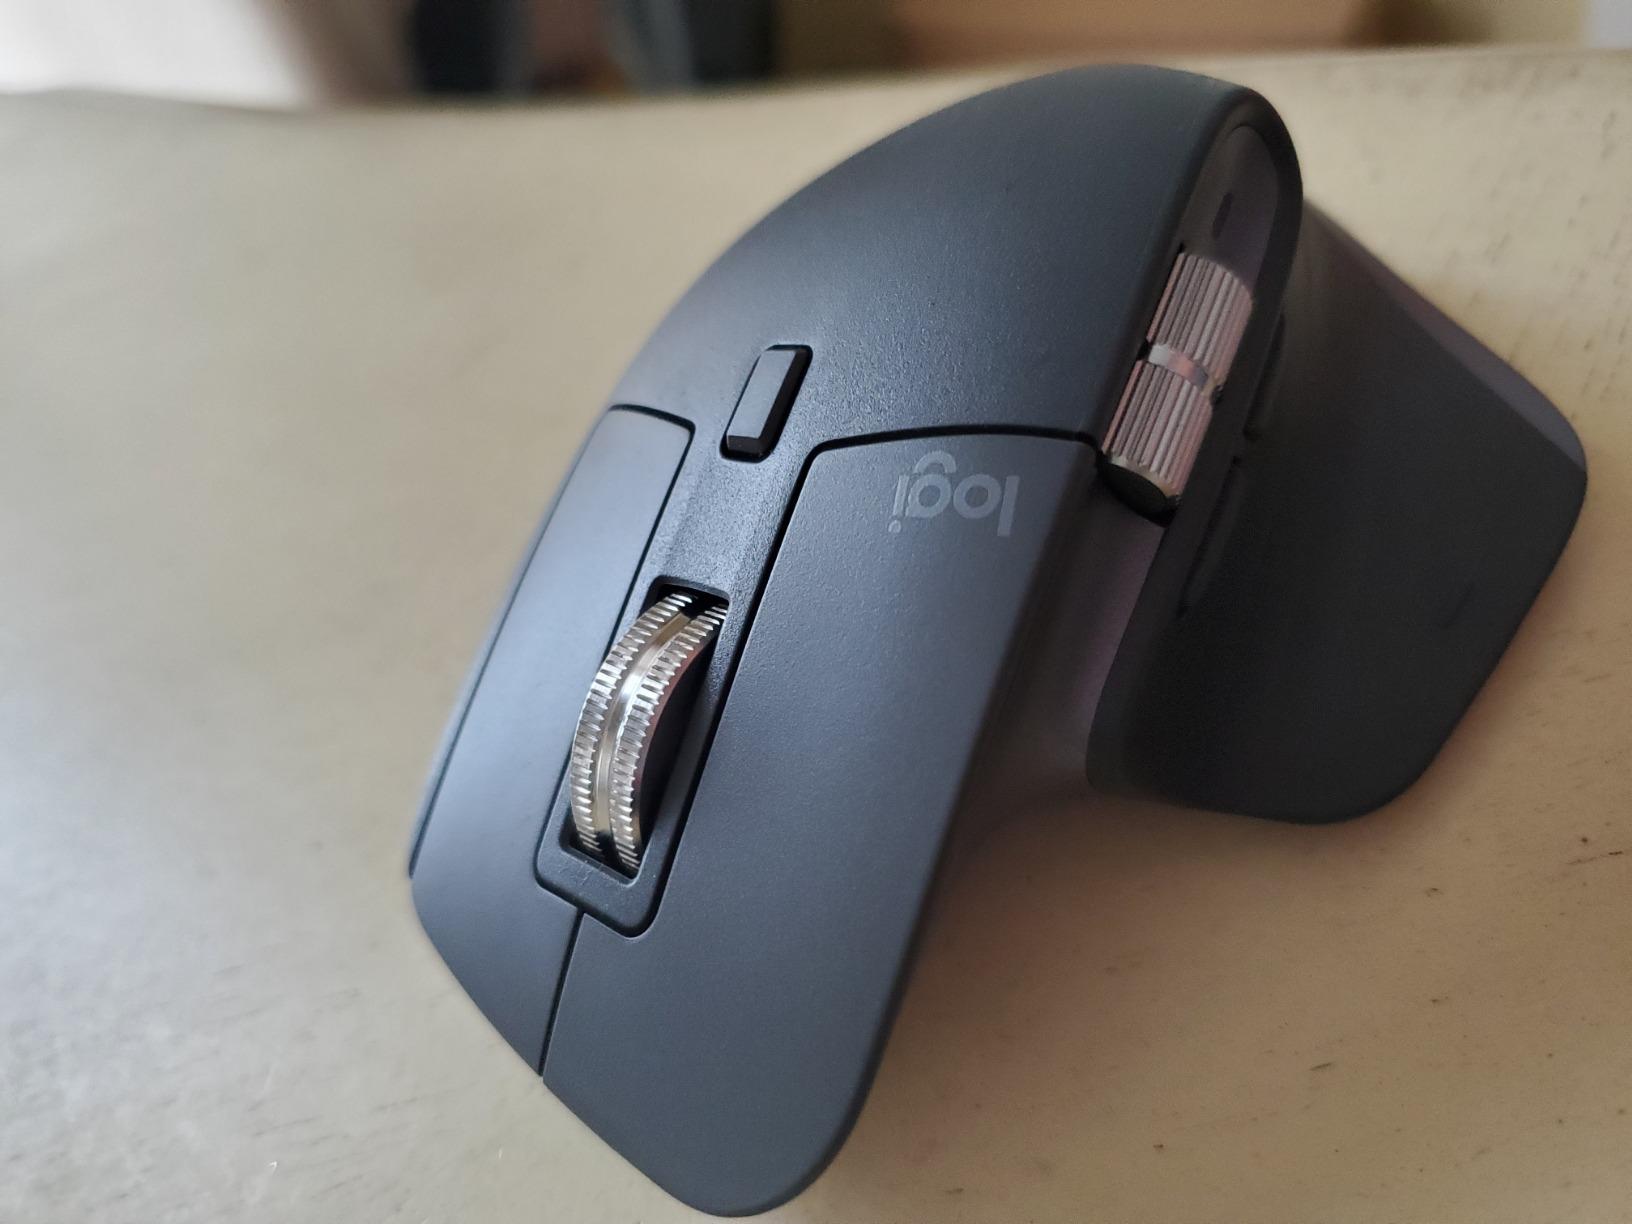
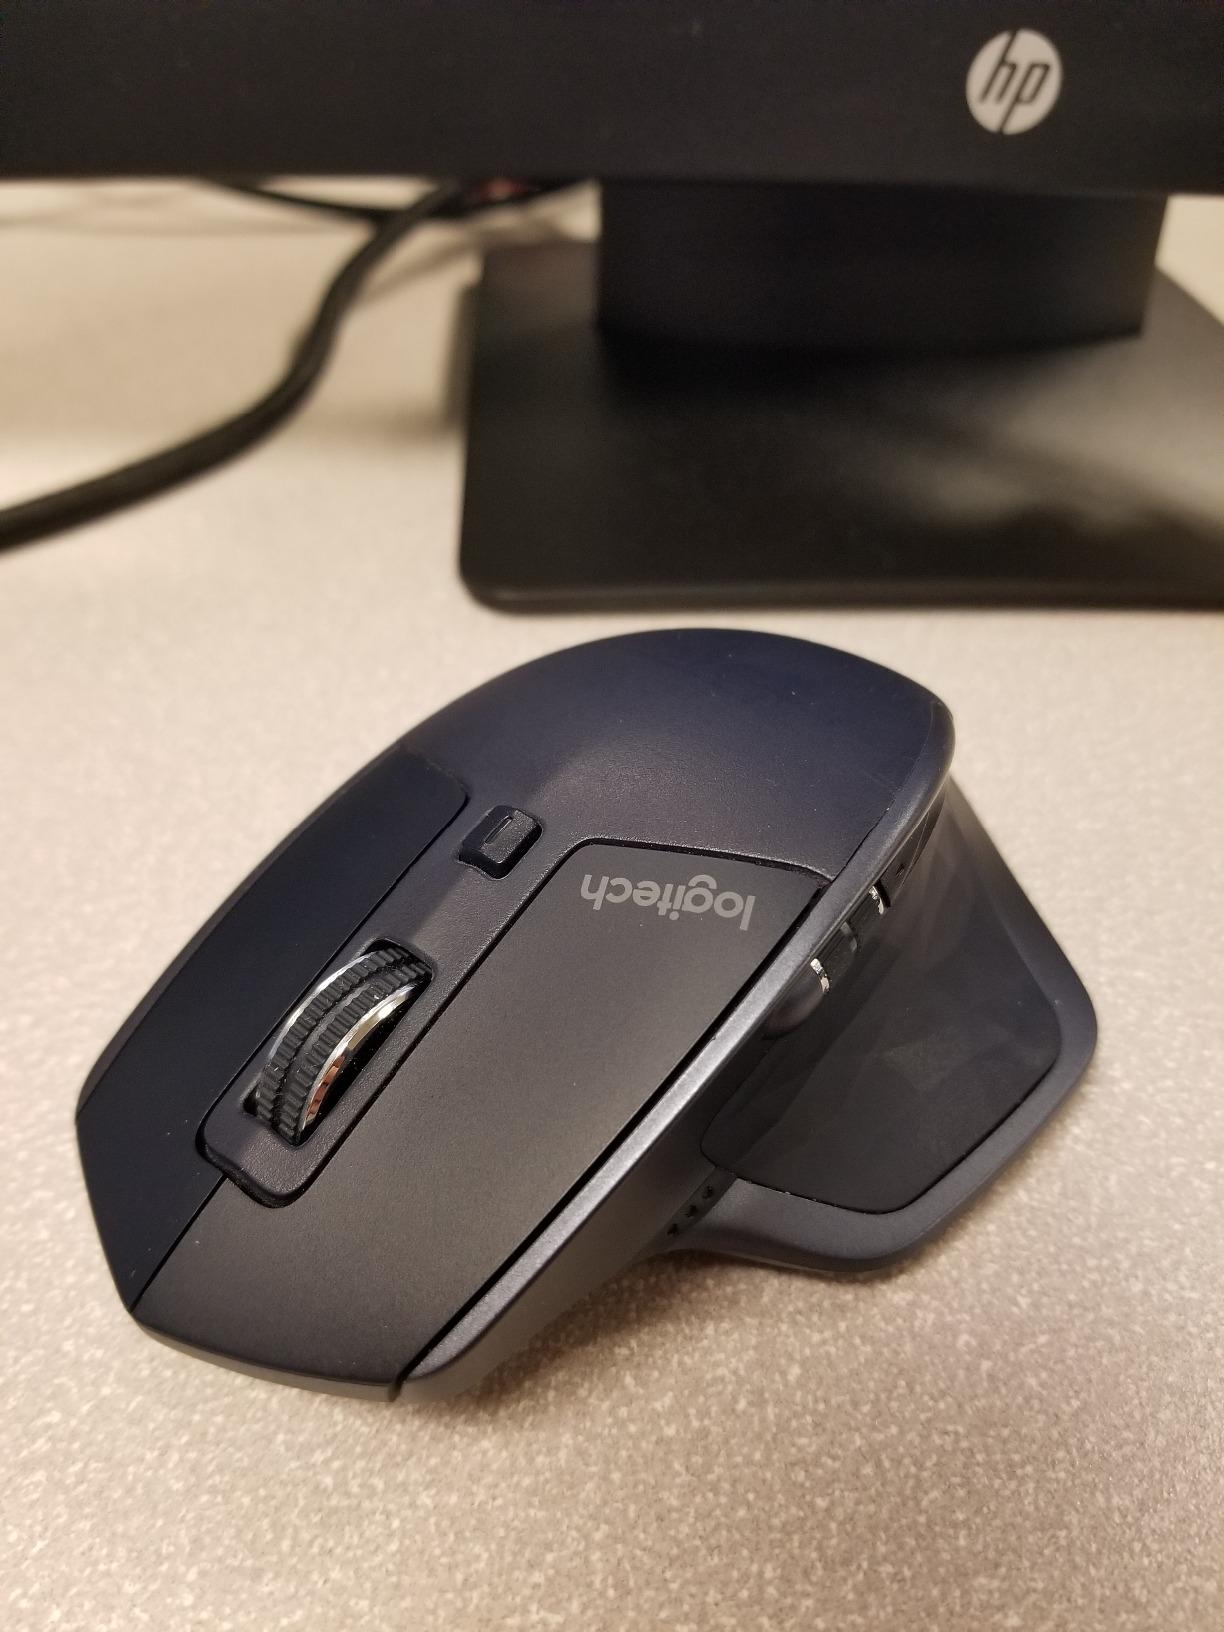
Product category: mouse
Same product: no